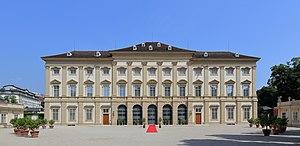
Le palais Liechtenstein est un palais baroque se trouvant à Rossau, aujourd'hui intégré à la ville de Vienne dans l'arrondissement d'Alsergrund. Il abrite les collections du musée Liechtenstein. Il appartient toujours à la famille princière du Liechtenstein.